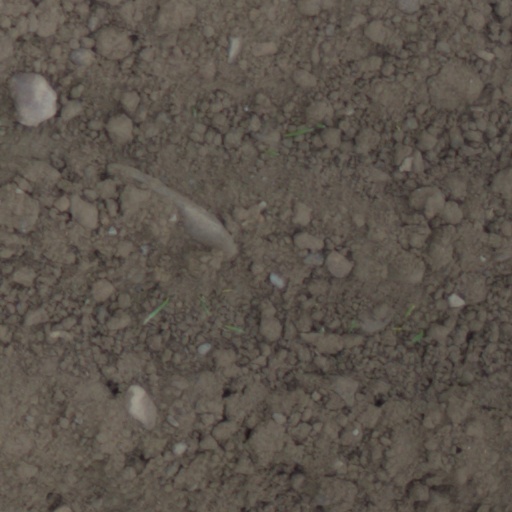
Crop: wheat